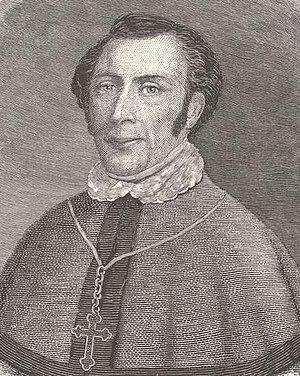
Michael Anthony Fleming, né vers 1792 à Carrick-on-Suir en Irlande et décédé le 14 juillet 1850 à Saint-Jean de Terre-Neuve, était un prélat de l'Église catholique. Il a été l'évêque du diocèse de Saint-Jean de la colonie de Terre-Neuve. Il a été reconnu comme étant une personne d'importance historique nationale au Canada.
L'archidiocèse métropolitain de Saint-Jean, dans la province canadienne de Terre-Neuve-et-Labrador, est un diocèse catholique, érigé canoniquement en archidiocèse le 8 février 1904 par le pape saint Pie X. Il est un siège métropolitain de la province ecclésiastique de St. John's, qui comprend également les diocèses suffragants de Grand Falls et de Corner Brook et Labrador. L'archevêque actuel est Peter Hundt. Il siège à la basilique-cathédrale Saint-Jean-Baptiste de Saint-Jean.